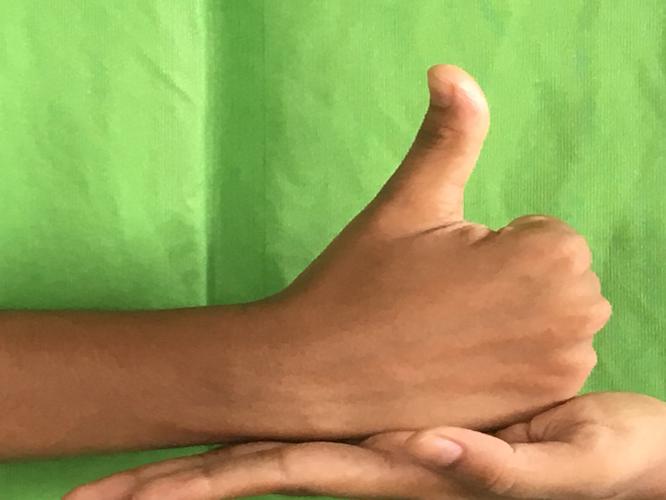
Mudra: Shivalinga
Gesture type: double_hand